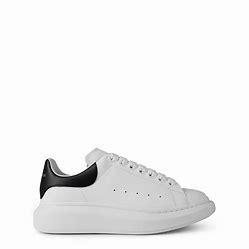
Brand: Alexander
Model: McQueen Alexander Mcqueen Oversized